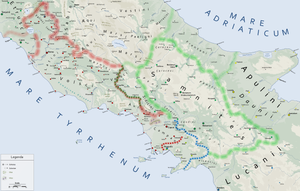
Carte du Latium, de la Campanie et du Samnium, théâtre de la deuxième guerre samnite. Voir fr:Deuxième guerre samnite#Contexte pour la légende complète de la carte.
Les Samnites sont des tribus sabelliennes établies dans le Samnium du VIIᵉ à la fin du IIIᵉ siècle av. J.-C.
Les Péligniens, sont un peuple italique de l'Italie centrale, vivant dans les Apennins, voisins des Marses, des Ombriens, des Vestins, des Marrucins, des Frentans et des Samnites.
Les Marses sont un peuple de l'Italie antique, vivant dans les Apennins, entre la Sabine et le Samnium.
Les guerres samnites mettent aux prises deux puissances montantes de l'Italie, la République romaine, maître du Latium puis de la Campanie, et les montagnards de la confédération samnite, diverses tribus du Samnium.
Caius Sulpicius Longus est un homme politique de la République romaine, trois fois consul en 337, 323 et 314 av. J.-C. et dictateur en 312 av. J.-C.
La deuxième guerre samnite est un conflit opposant la République romaine à la confédération samnite sur plus de vingt années, entre 327 et 304 av. J.-C.
La conquête romaine de l'Italie est la conséquence d'une série de conflits durant lesquels la cité-État de Rome, de ville dominante du Latium, devient maîtresse de toute la péninsule italienne.
Les Campaniens sont un peuple osque de l'Italie antique, installés dans l'actuelle Campanie depuis le début du Iᵉʳ millénaire av. J.-C. et parlant une langue osque.